Manchester Blackley (UK Parliament constituency)

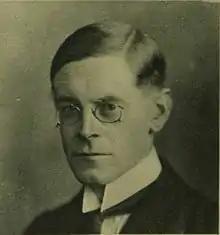
Philip Oliver

Craig, F. W. S. (1983). British parliamentary election results 1918–1949 (3 ed.). Chichester: Parliamentary Research Services. .